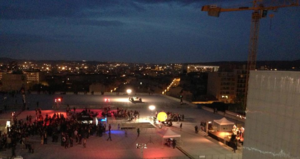
La Friche la Belle de Mai est une friche culturelle à Marseille regroupant des lieux de travail artistiques et culturels, des salles de spectacle et d'exposition. Plus de soixante structures artistiques et culturelles de toutes disciplines la font vivre.